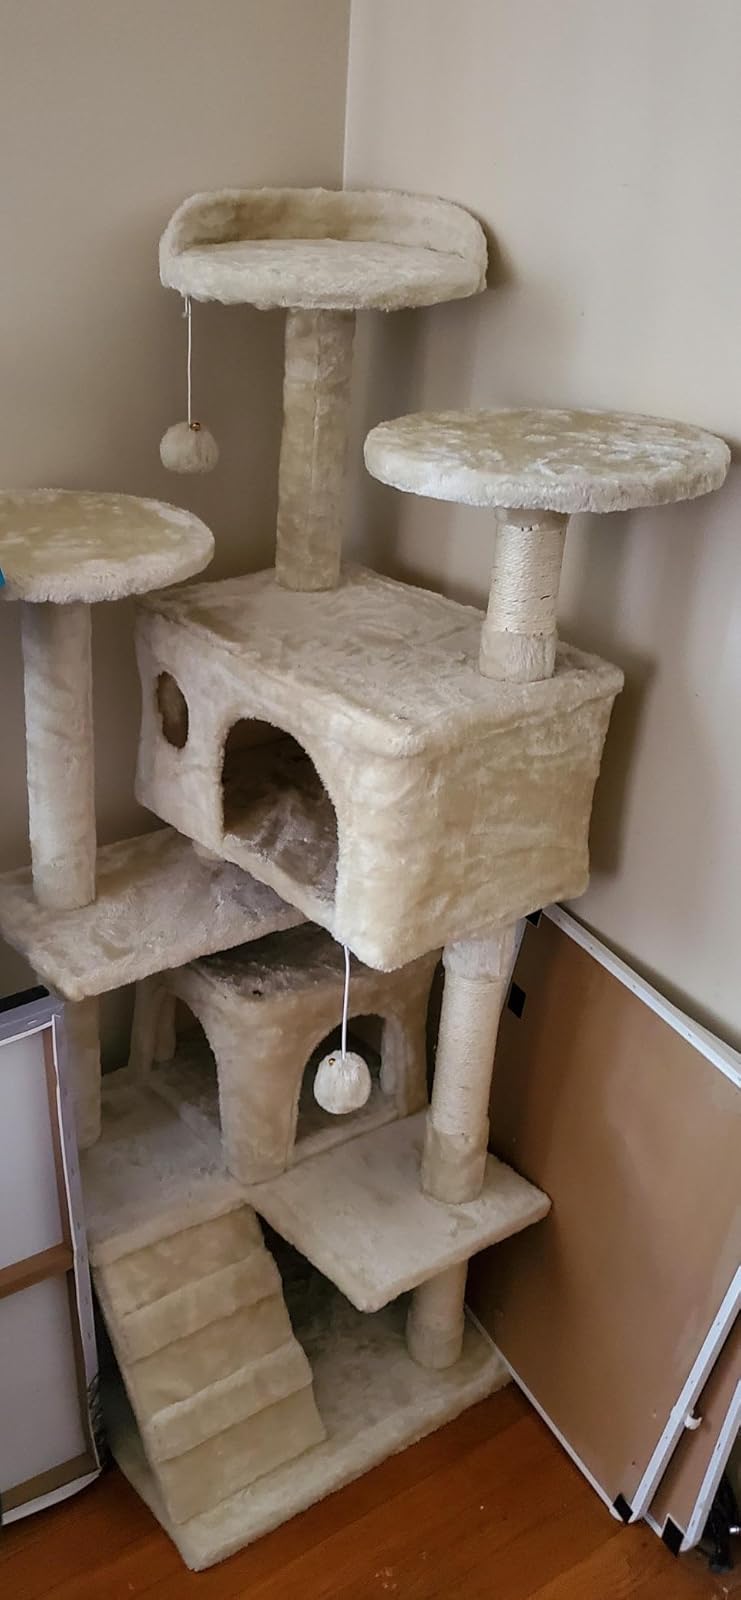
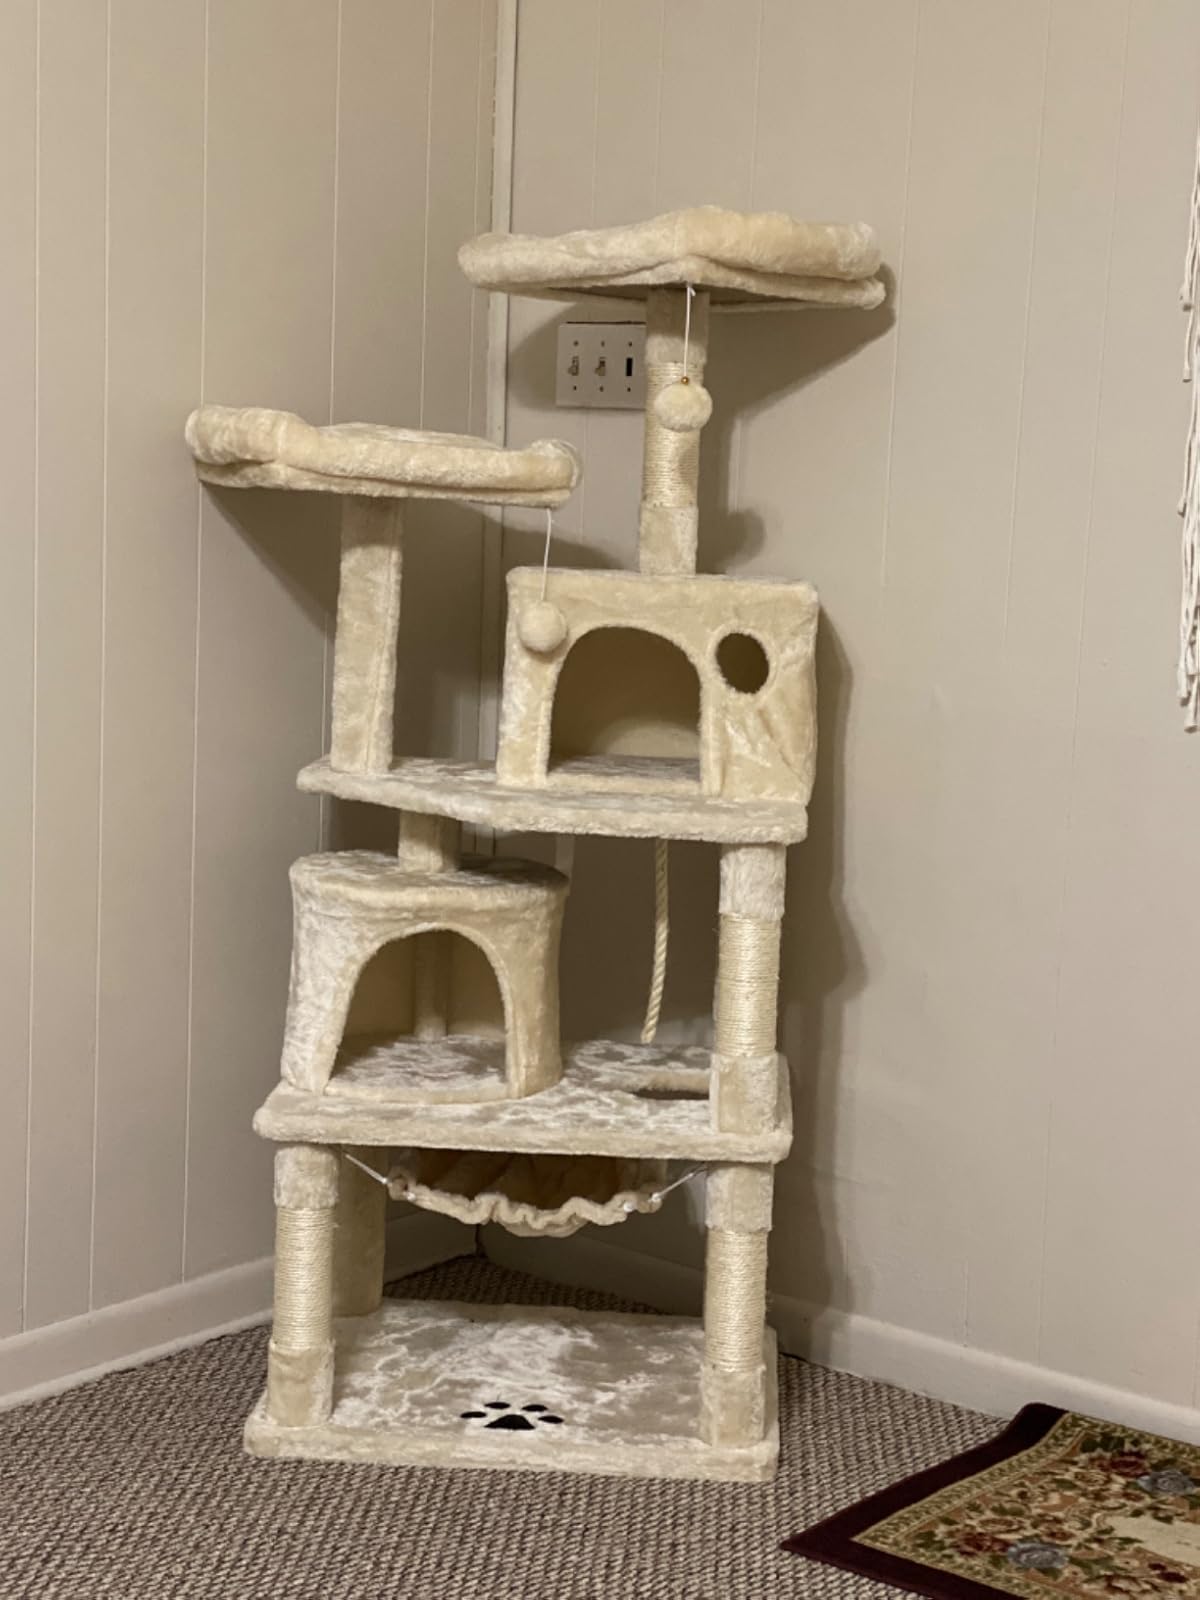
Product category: items_cat tree
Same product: no